Daniele Meucci

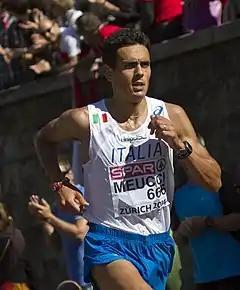

Daniele Meucci (born 7 October 1985) is an Italian athlete who specialises in long-distance running, including track running, cross country and road running who won twenty medals at international level (seventeen at senior level and three at youth level).